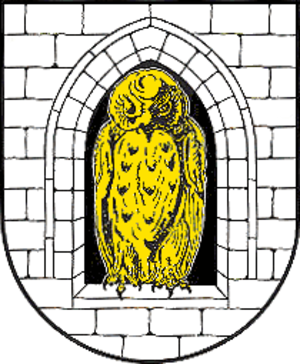
Rodewald
Coat of arms of Rodewald
Rodewald er en kommune med knap 2.600 indbyggere beliggende øst for Nienburg i Landkreis Nienburg/Weser i den tyske delstat Niedersachsen.